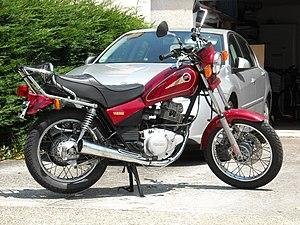
modèle SR 125 année 1998, porte-paquet optionnel Renntec.
La Yamaha 125 SR est une petite motocyclette légère fabriquée par Yamaha. Les premiers modèles sortent en 1982 et les derniers en 2002 soit une belle carrière de 20 ans, durant laquelle la formule initiale ne fut guère modifiée. Motorisée par un monocylindre de 124 cm³, alimentation par carburateur, démarreur électrique et allumage électronique, ses performances modestes lui permettent des allures suffisantes en circulation urbaine et périurbaine. Le freinage avant sera modifié trois fois au cours de cette longue carrière : un tambour en 1982, puis un disque à étrier simple piston en 1992 puis un disque à étrier double piston en 1997. Le freinage arrière restera à tambour. En 1999, une petite modification se fera en partie avant : le phare est séparé du compteur, les deux sont chromés, un antivol de direction est couplé avec le contacteur général alors qu'auparavant il était directement fixé sur la colonne de direction.